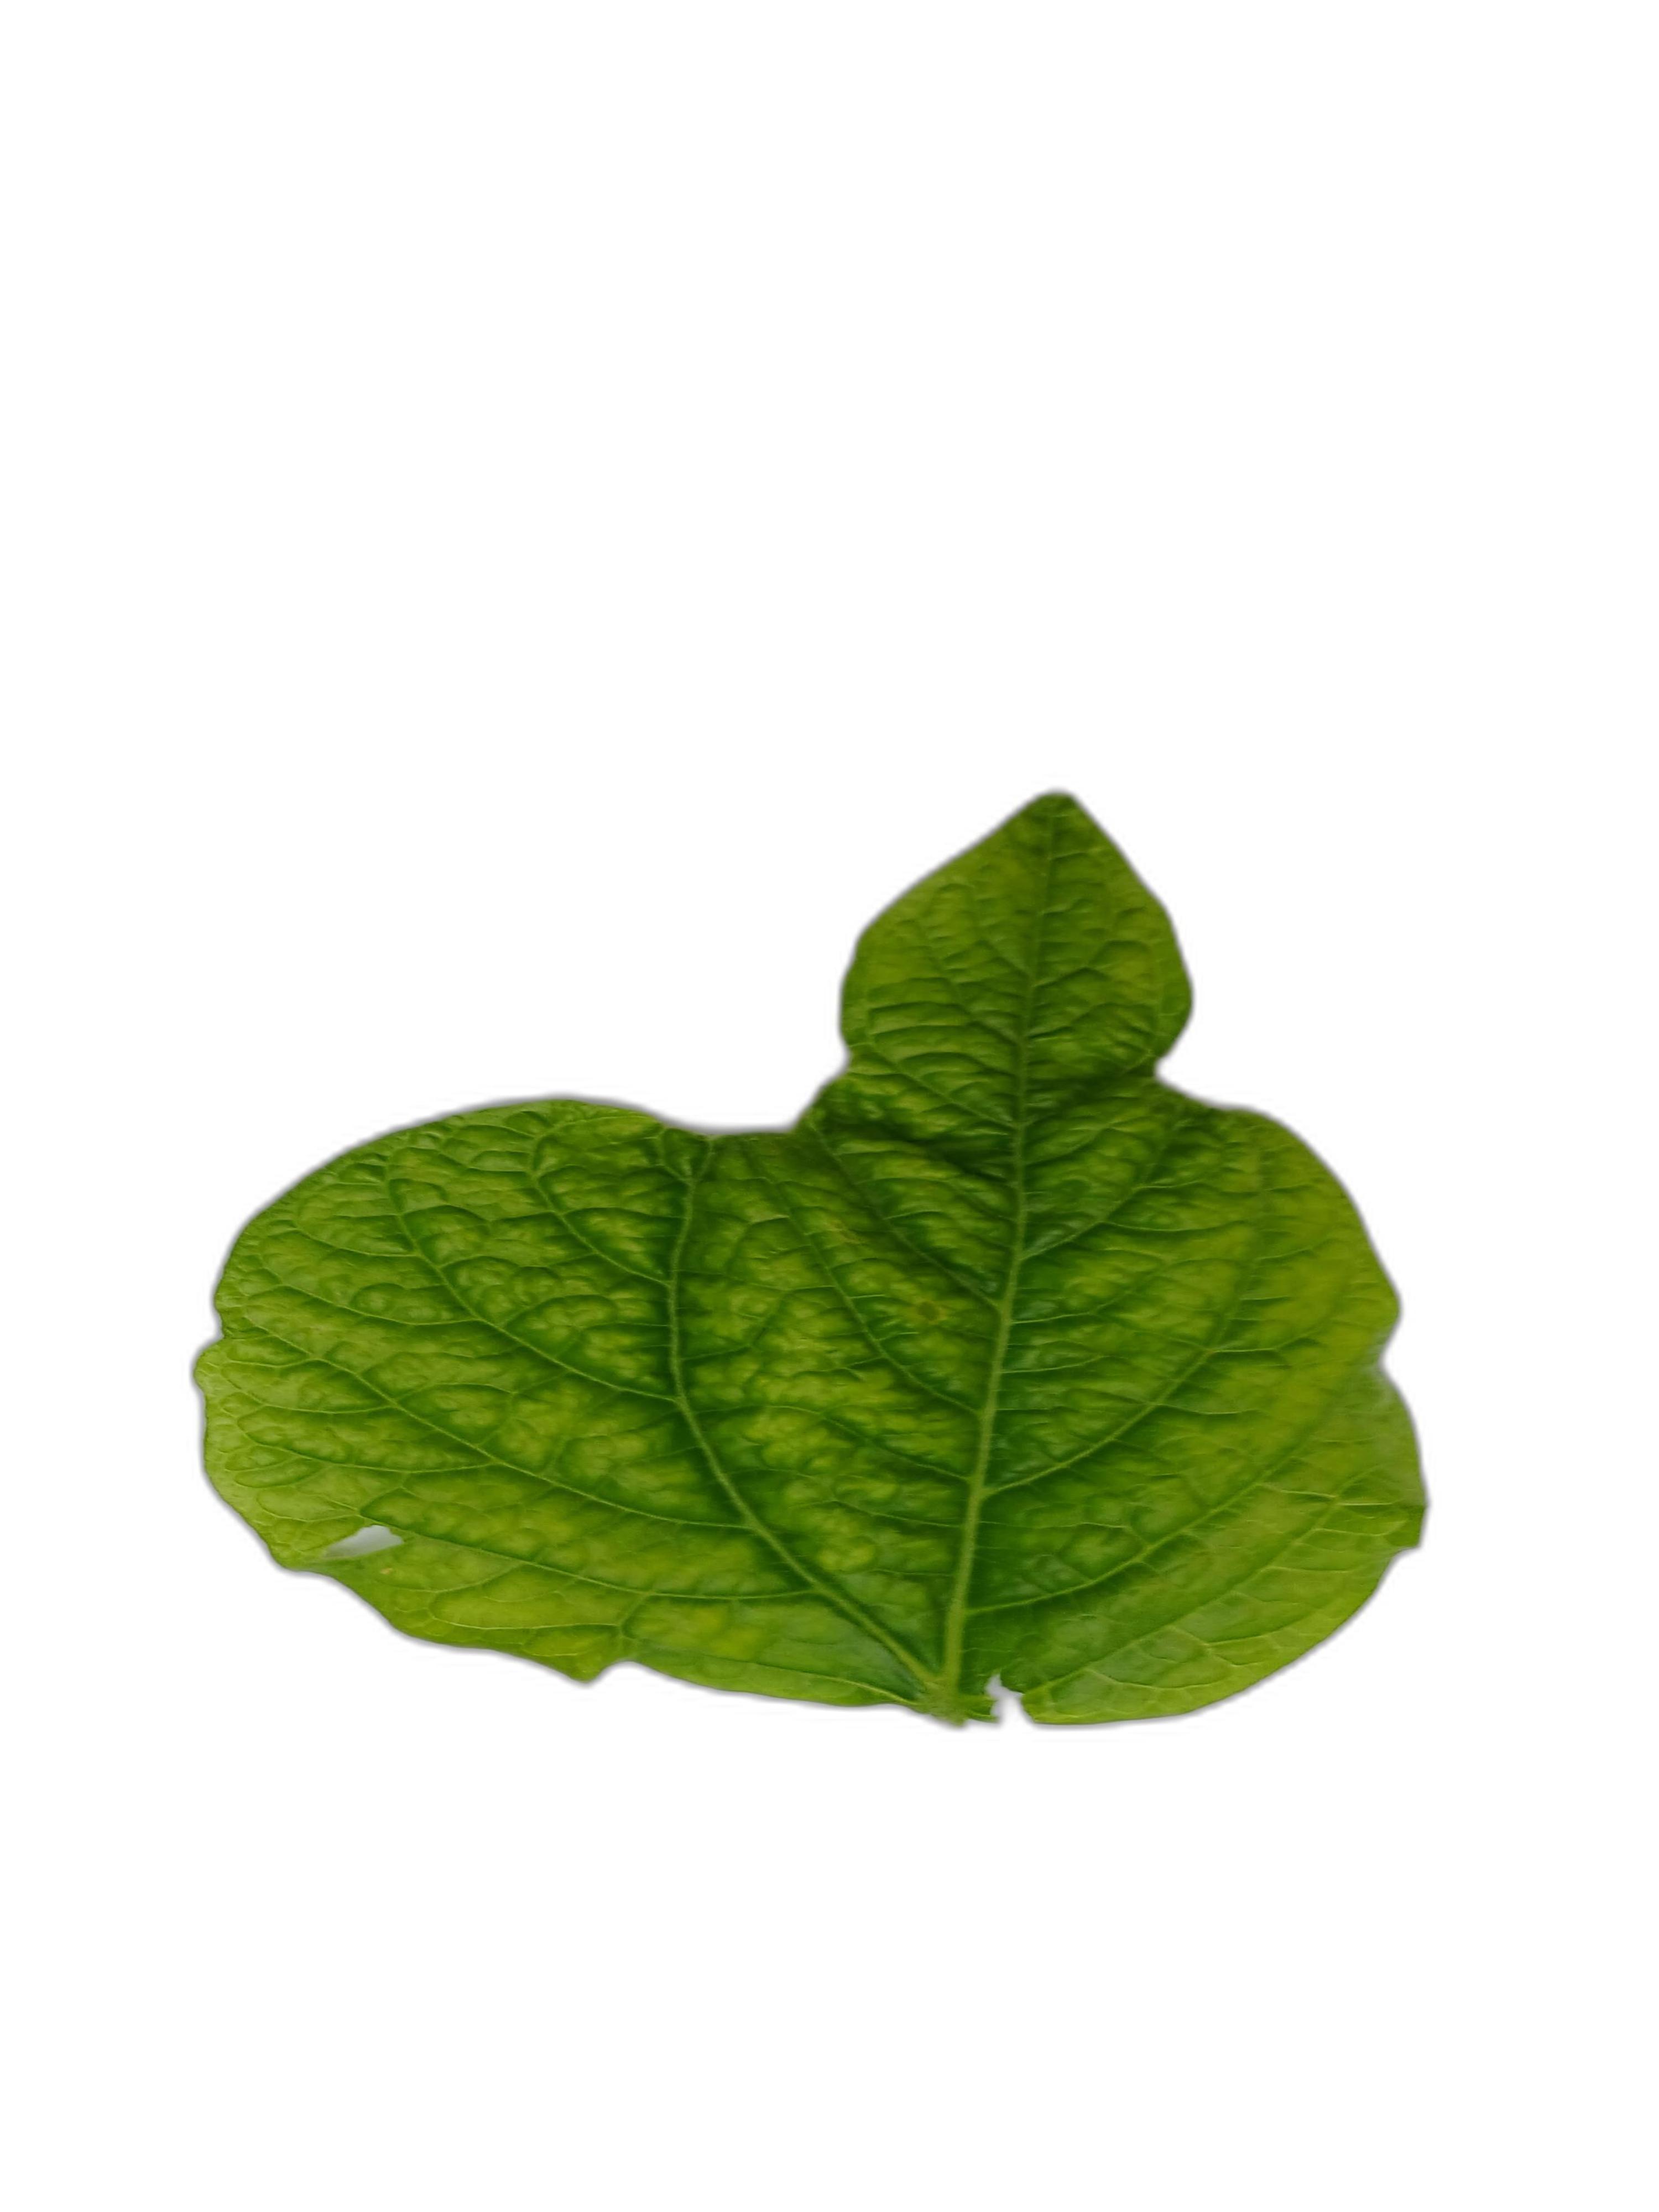
Label: Leaf Crinkle